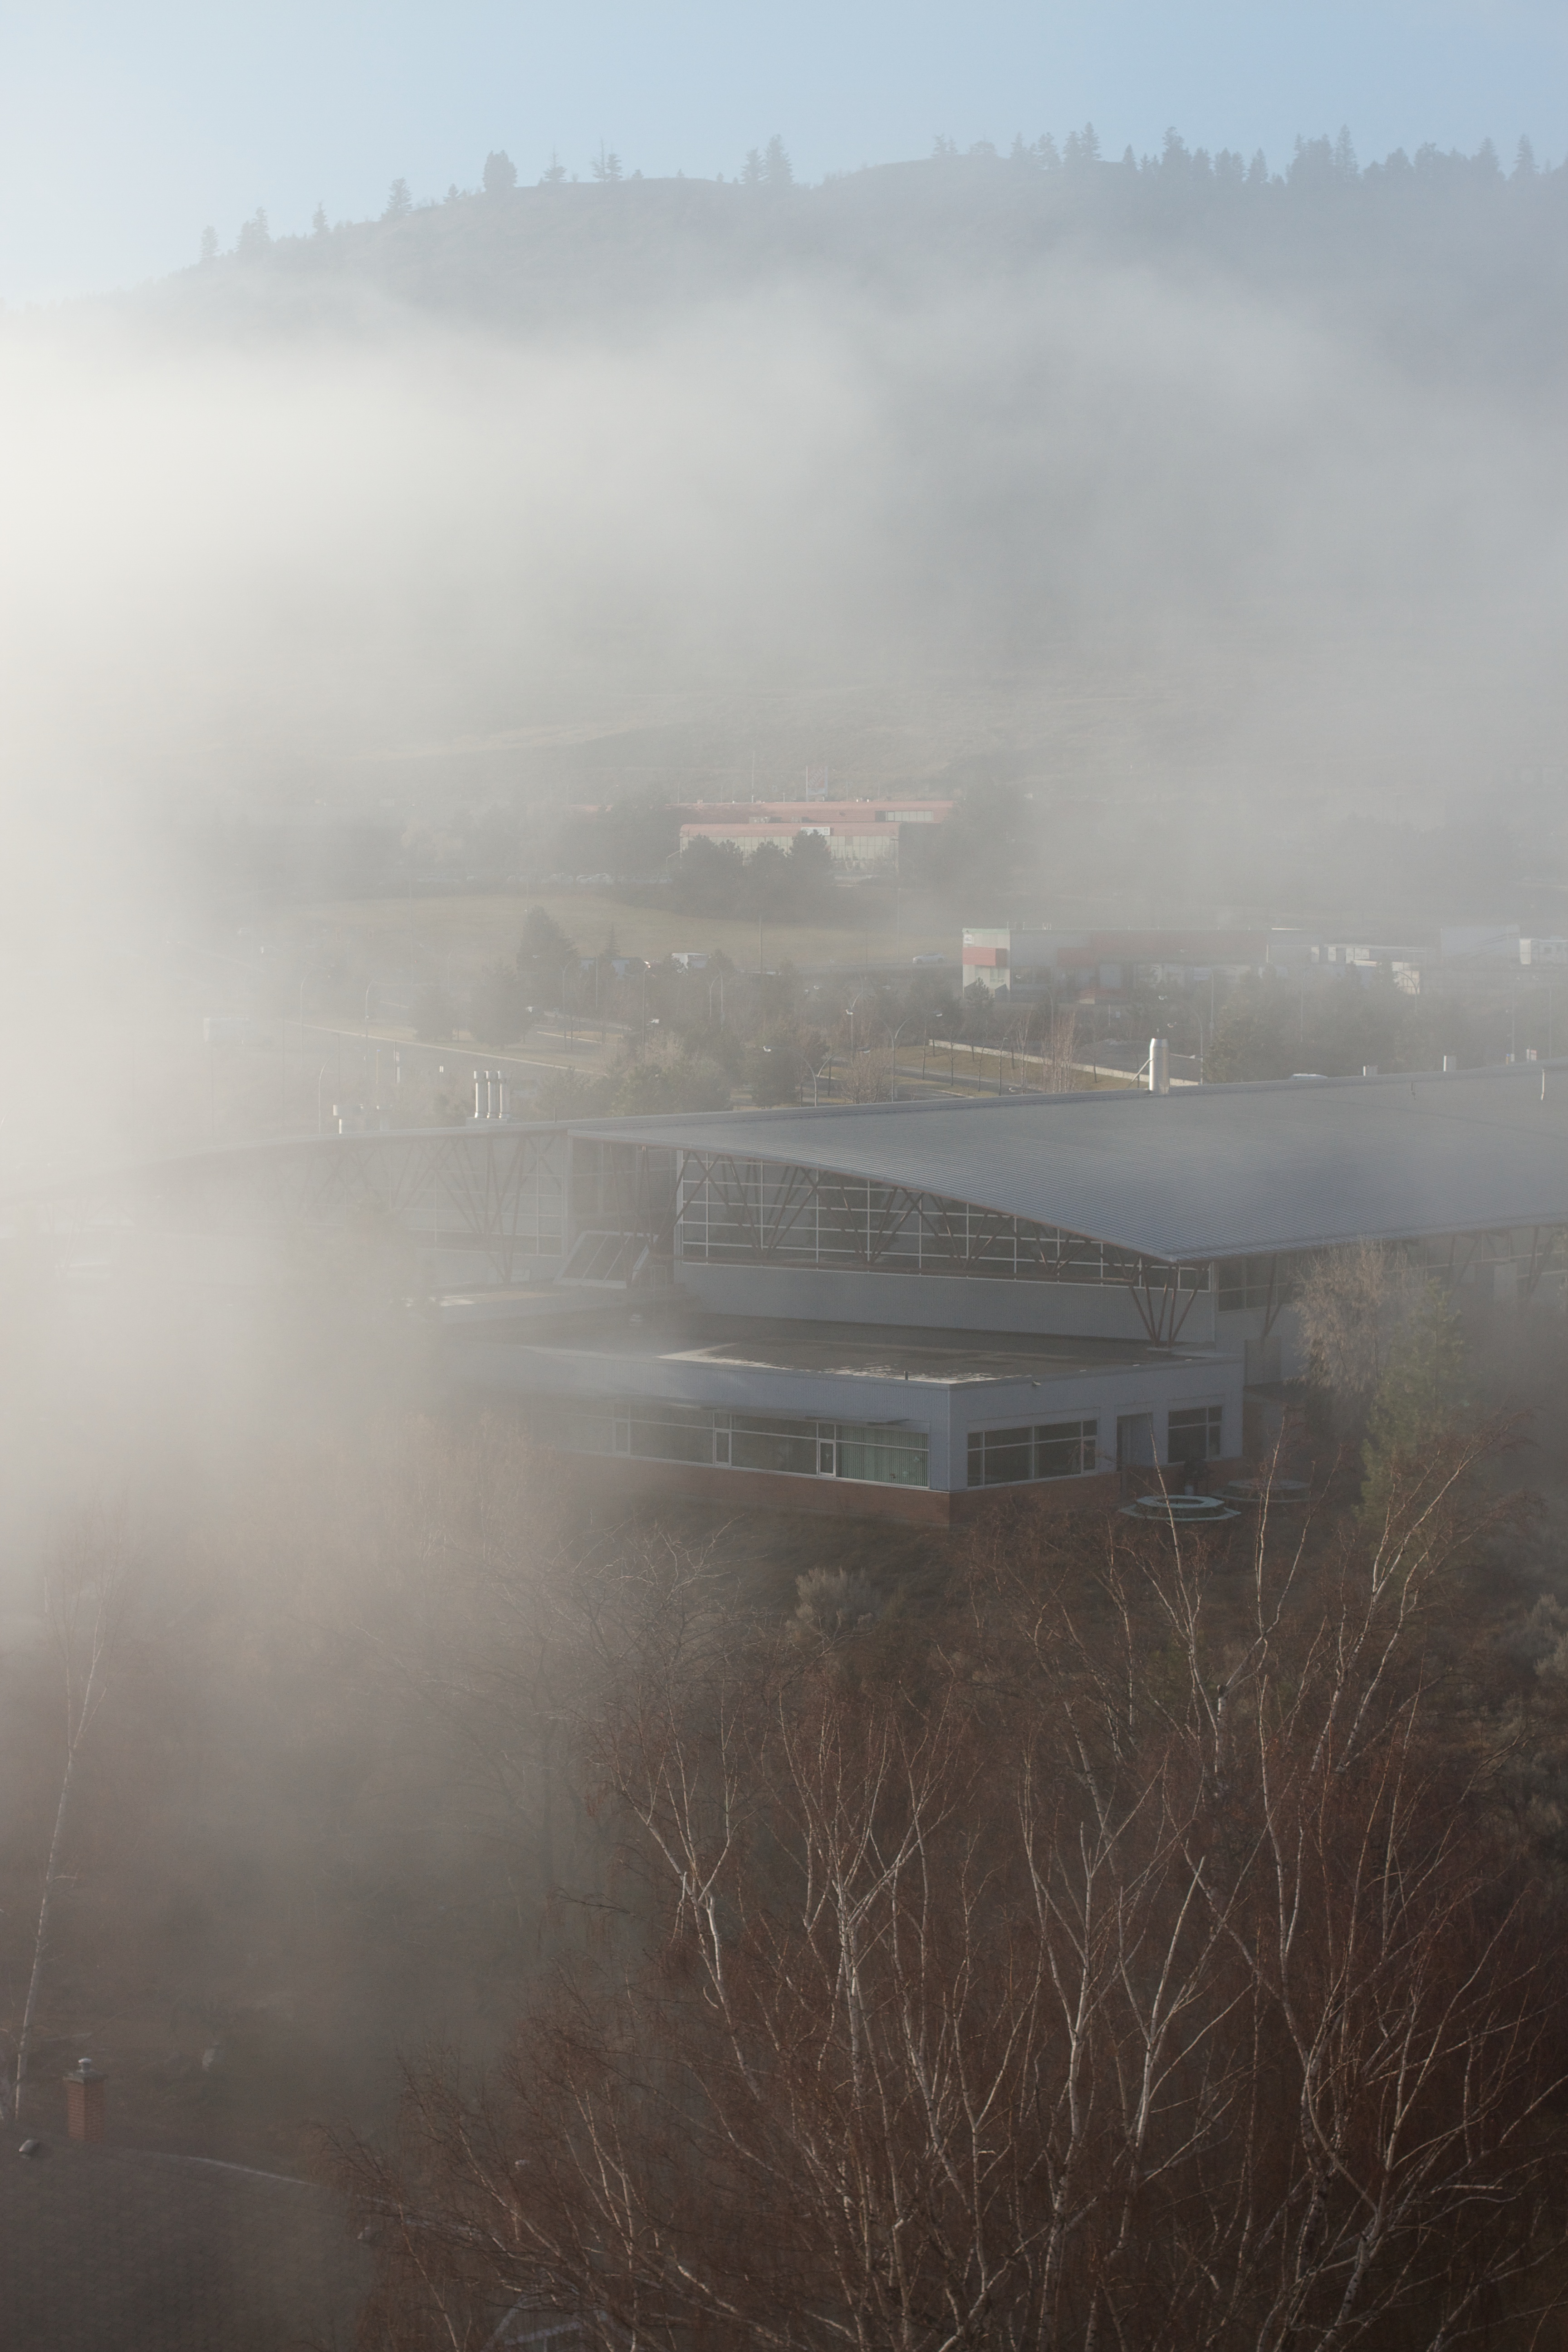
horizon, cloud, fog, sunrise, mist, sunlight, morning, hill, wind, dawn, atmosphere, reflection, weather, haze, drizzle, atmospheric phenomenon, atmosphere of earth